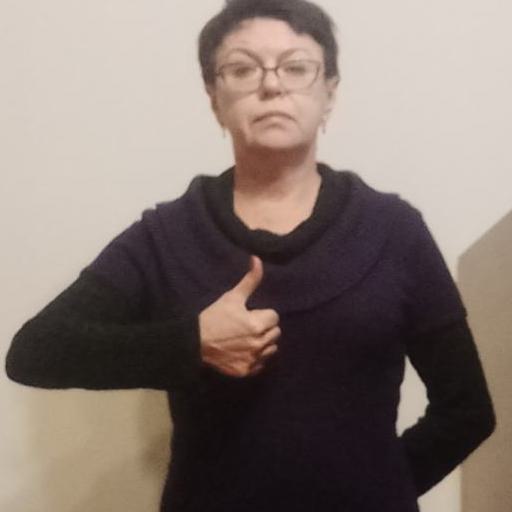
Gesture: like